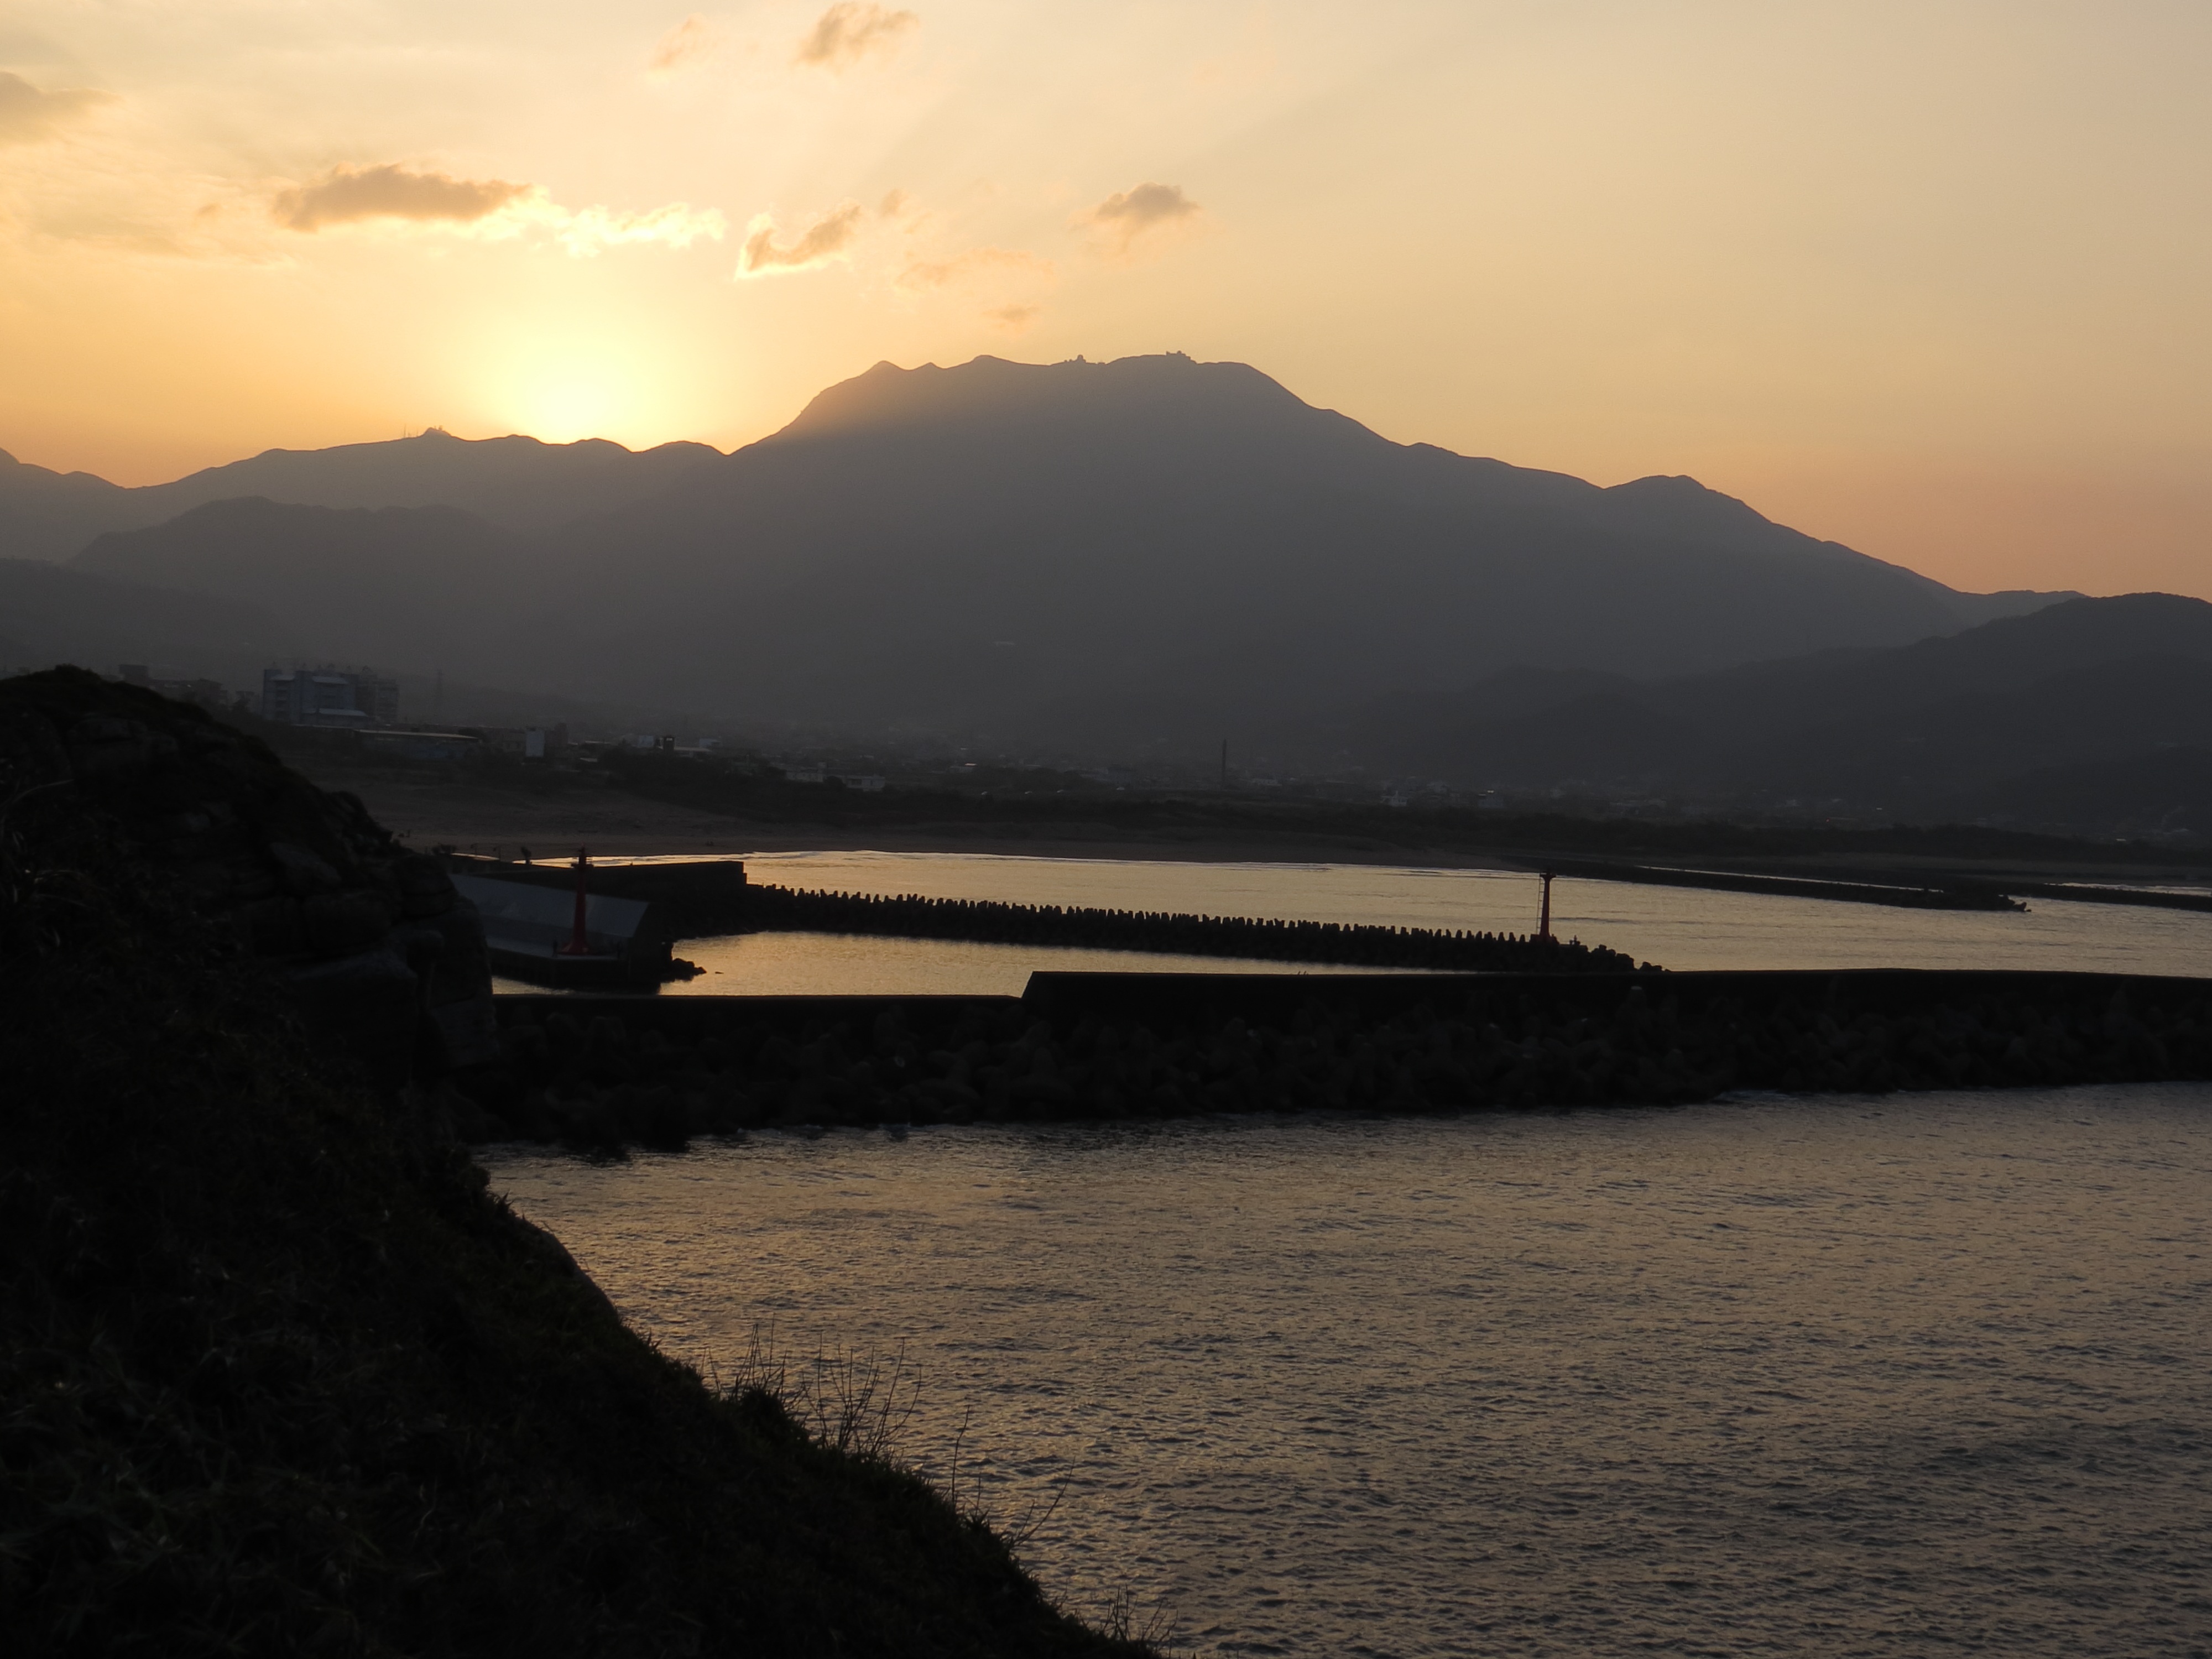
landscape, sea, coast, ocean, horizon, mountain, cloud, sunrise, sunset, morning, hill, shore, lake, dawn, river, dusk, evening, reflection, bay, reservoir, loch, the sea, atmospheric phenomenon